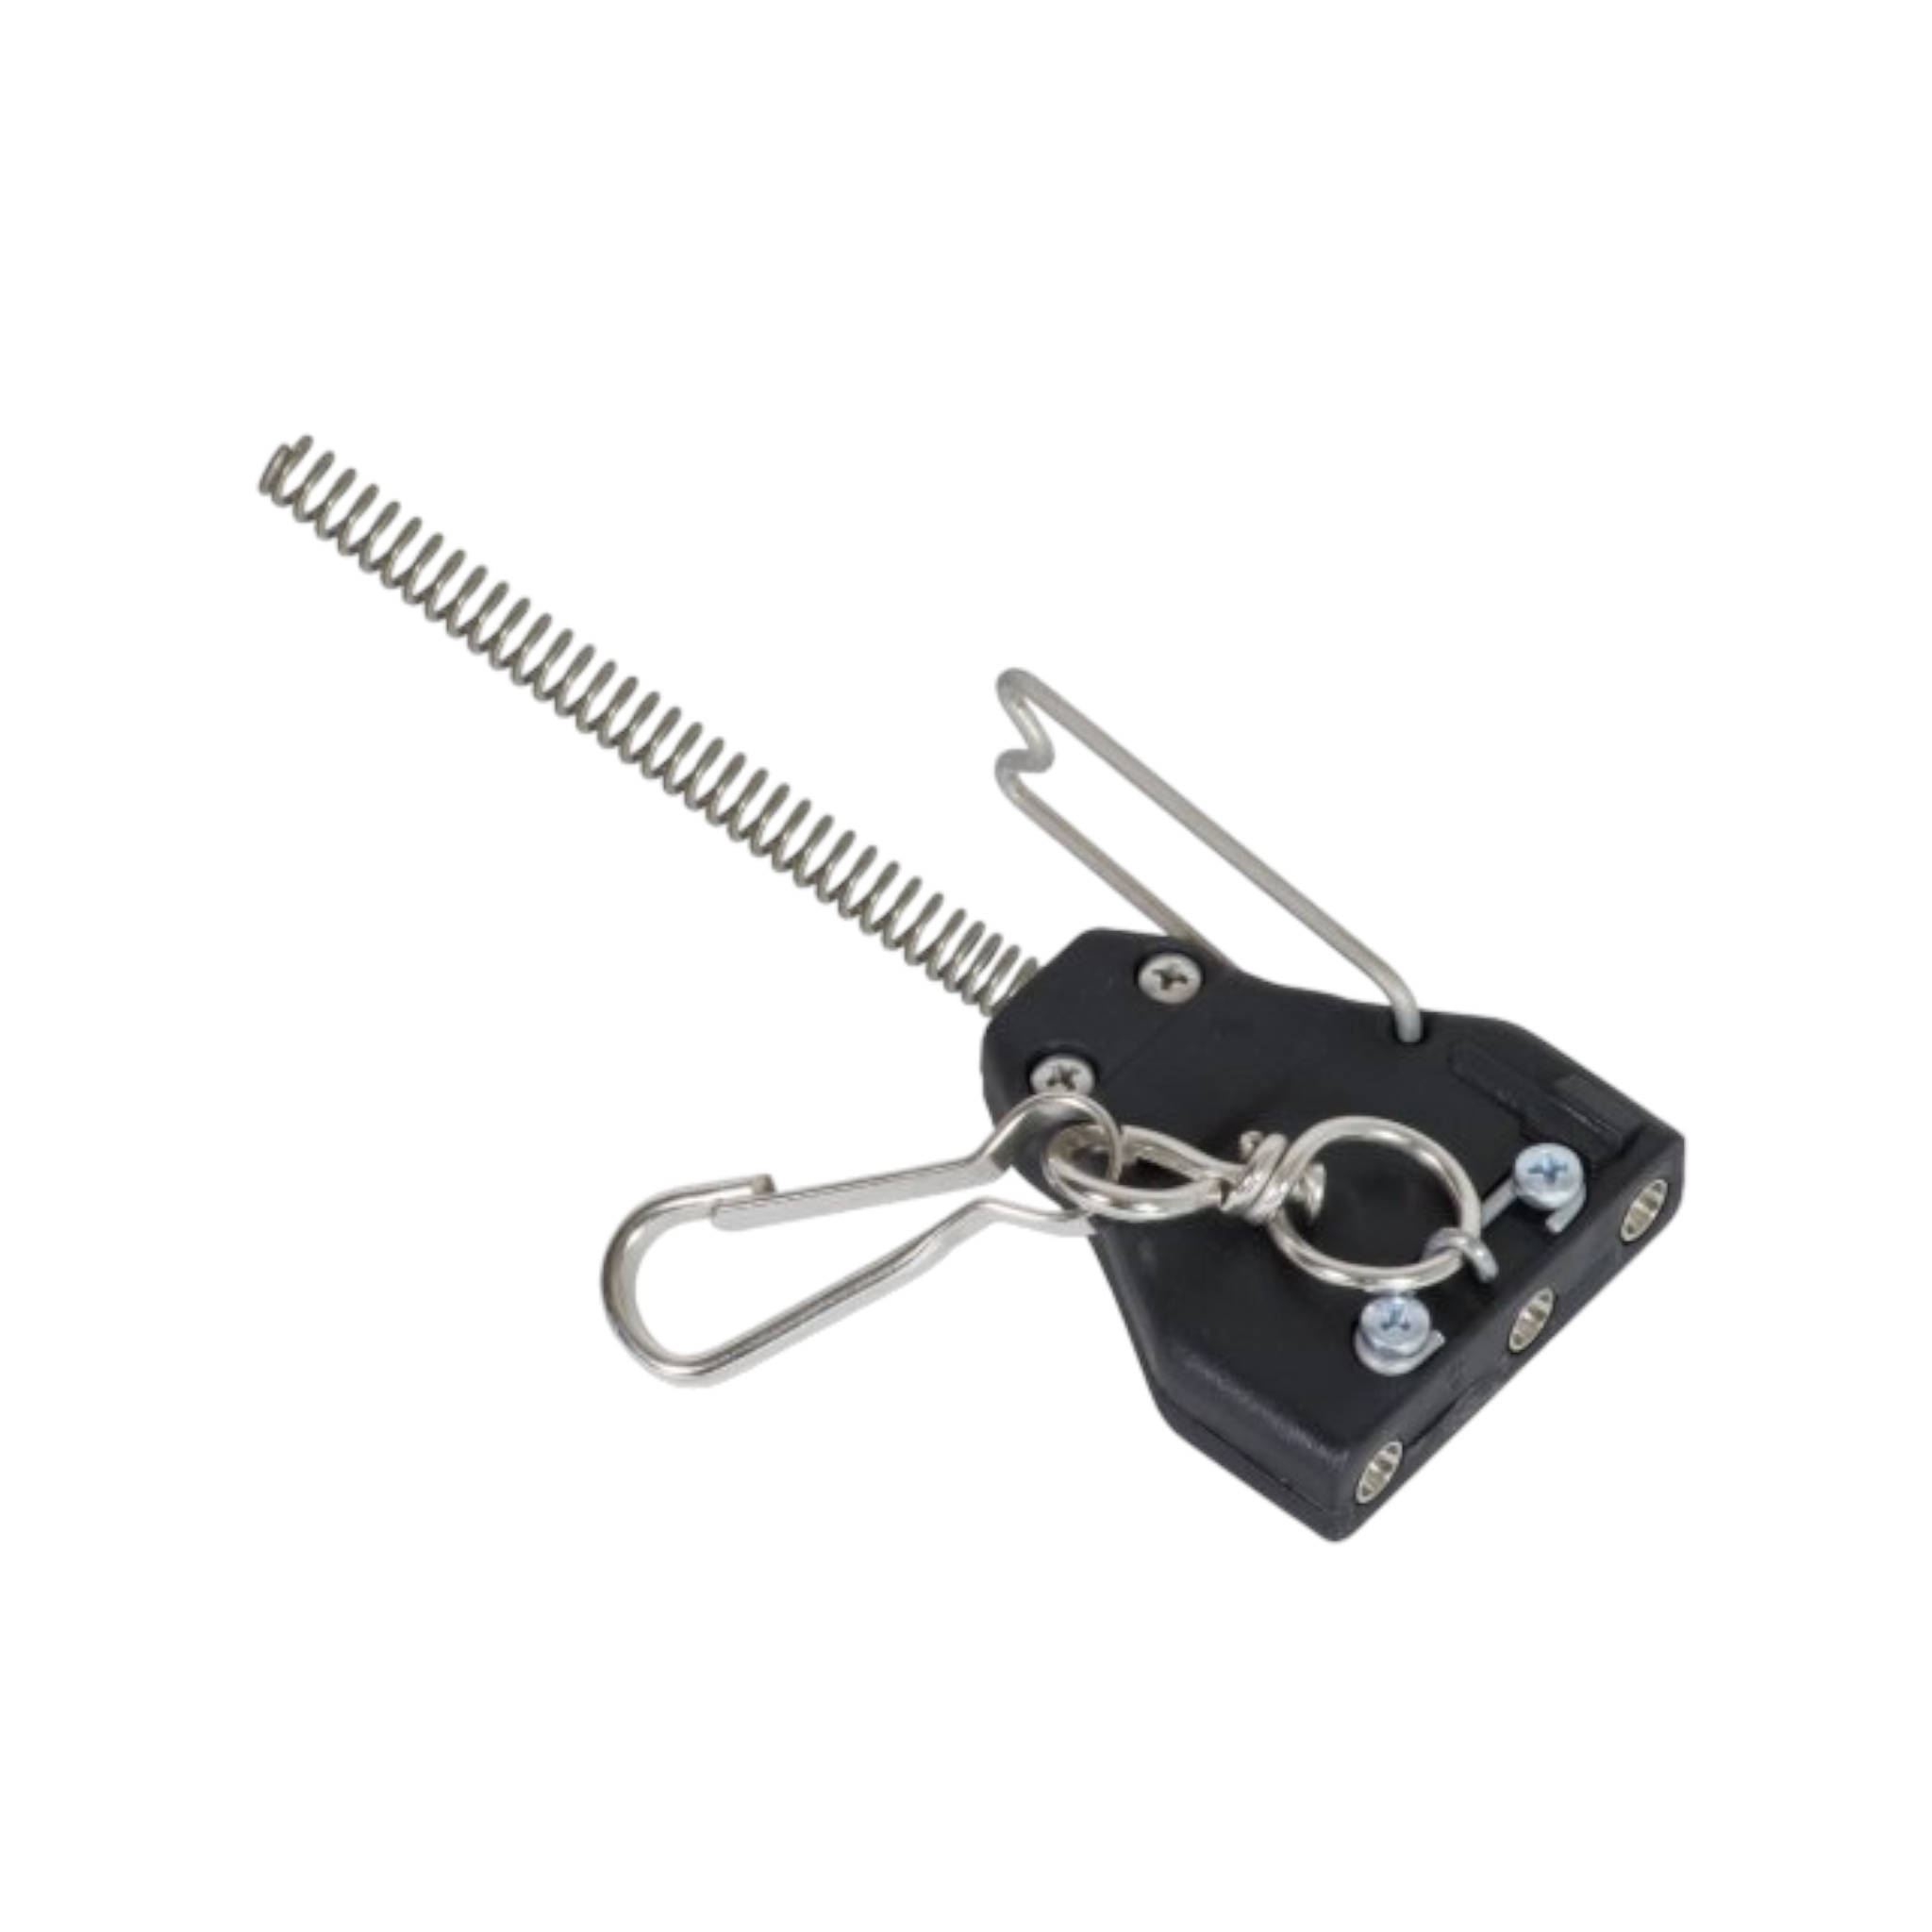
Millennium Reel - Fencer End Socket (FES) - Complete
Millennium Reel - Fencer End Socket (Complete)
Brand: Favero
Category: Sporting Goods > Athletics > Fencing > Fencing Scoring Equipment